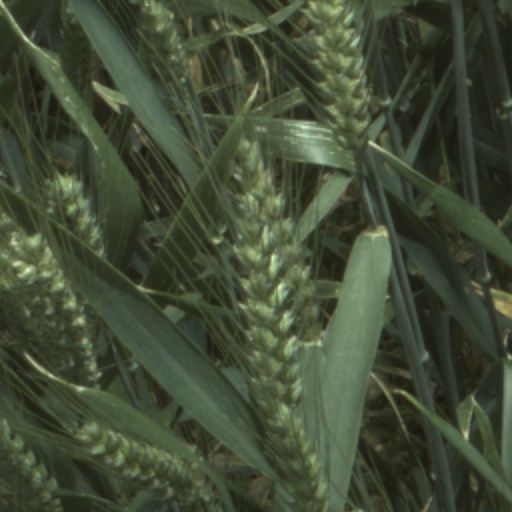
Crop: wheat